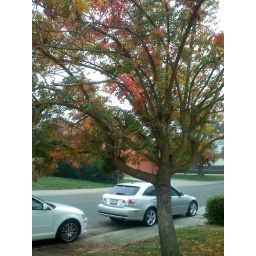
in front of casey's house - our cars :)